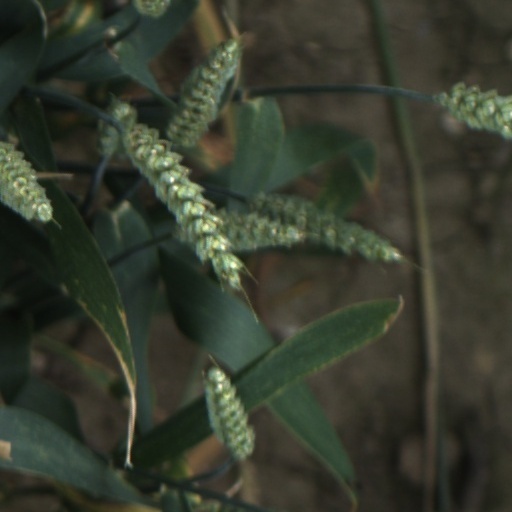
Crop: wheat